Bruno Méndez (racing driver)

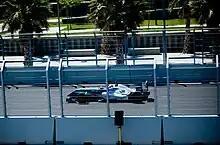
Méndez (TEC Auto) driving a Formula Three car at the Spanish Formula Three round in Valencia

In 2007, Méndez graduated to Formula Three, racing in the Spanish Formula Three Championship for the emiliodevillota.com team. He finished his maiden season seventh in the standings after taking podium places at Estoril and Jerez.